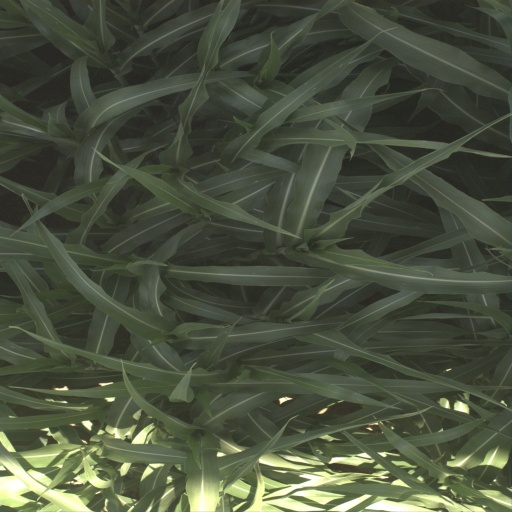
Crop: sorghum